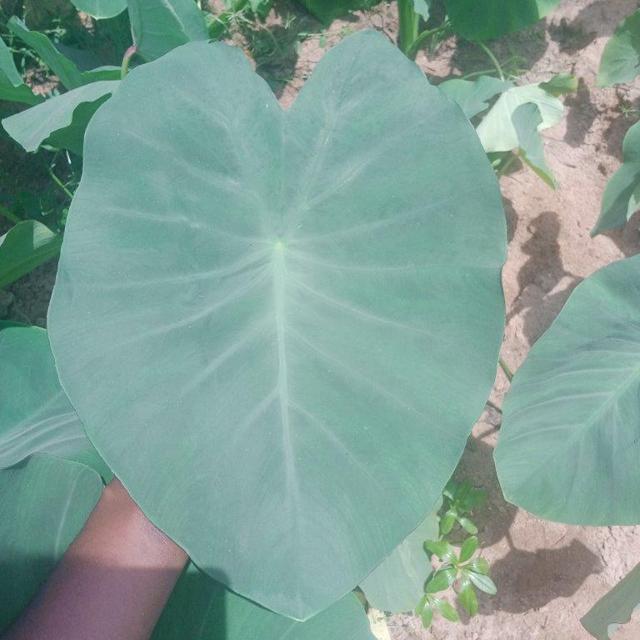
Label: Healthy